J. Mordaunt Crook

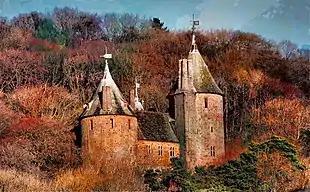
Mordaunt Crook's study of William Burges re-established the latter's reputation

Joseph Mordaunt Crook, (born 27 February 1937), generally known as J. Mordaunt Crook, is an English architectural historian and specialist on the Georgian and Victorian periods. He is an authority on the life and work of the Victorian architect William Burges, his biography published in 1981, and reissued in 2013, has been described as "one of the most substantial studies of any Victorian architect".